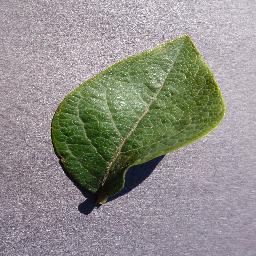
Label: Blueberry___healthy